William F. Dean

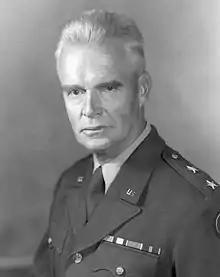
Dean in 1950

William Frishe Dean Sr. (August 1, 1899August 24, 1981) was a United States Army major general during World War II and the Korean War. He received the Medal of Honor for his actions on July 20 and 21, 1950 during the Battle of Daejon (Taejon) in South Korea. Dean also became the highest ranking American officer captured by an enemy force since the 18 American Army generals captured by Imperial Japan after the fall of the Philippines when he was captured by North Korea during the Korean War.